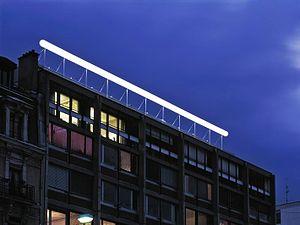
Breath est une insalation lumineuse de Jèrôme Leuba installée sur un toit autour de la Plaine de Plainpalais à Genève, Suisse. Fait partie d'un projet d'art public produit par les FMAC and FCAC.
Jérôme Leuba est un artiste suisse et français, né en 1970 à Genève où il vit.
La plaine de Plainpalais est une grande esplanade de 78 135 mètres carrés située au cœur de la ville de Genève en Suisse.